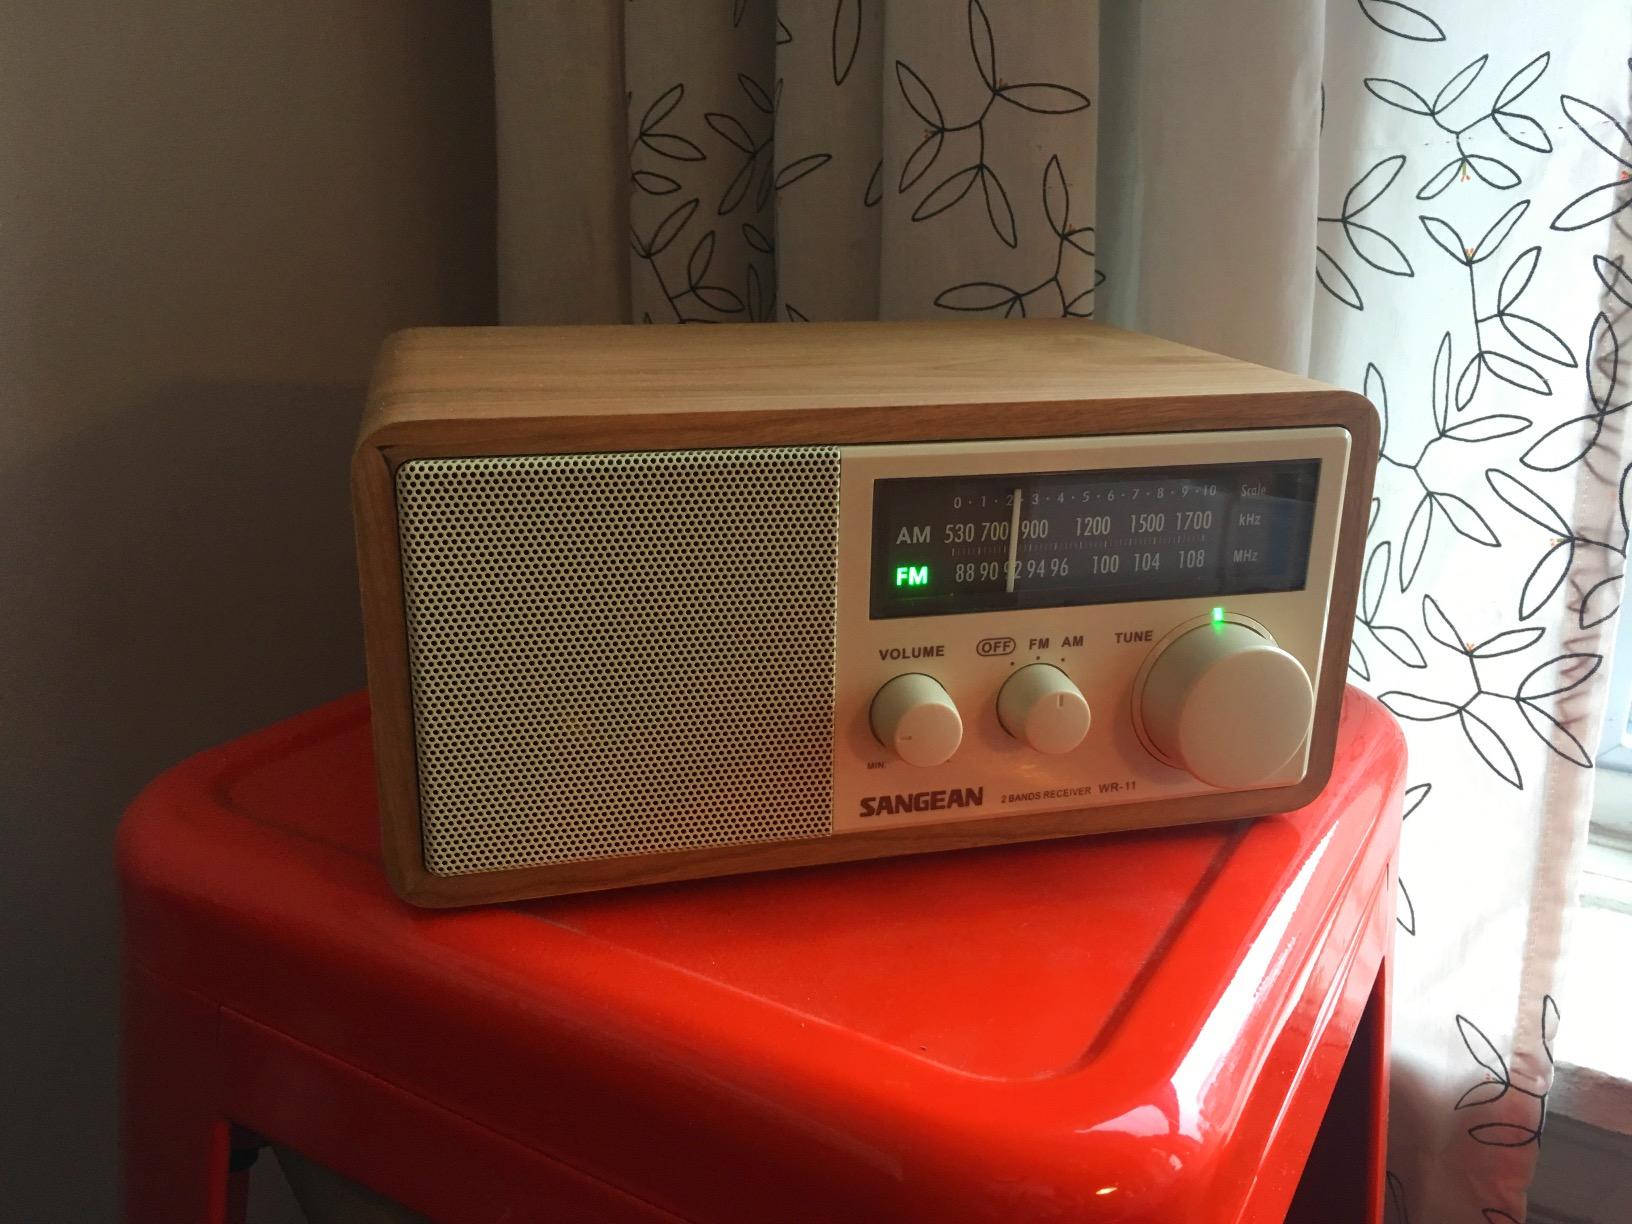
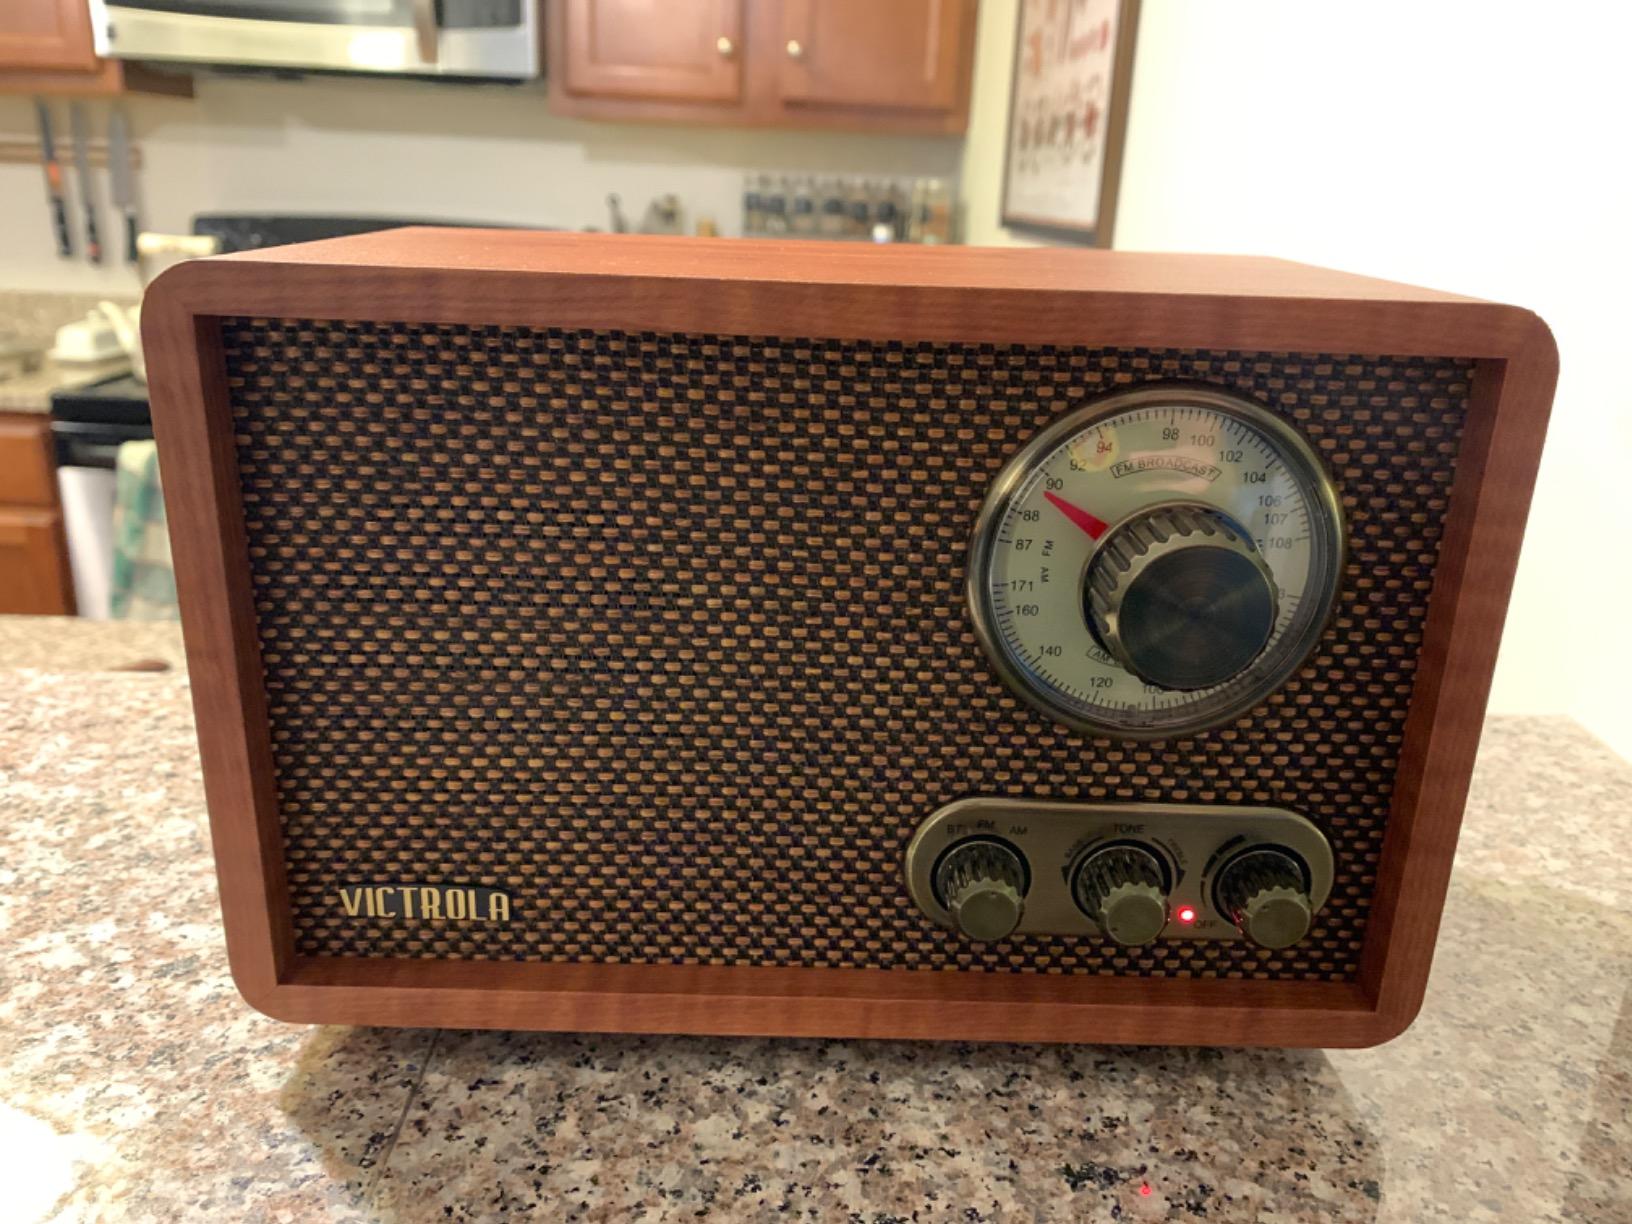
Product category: radio
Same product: no